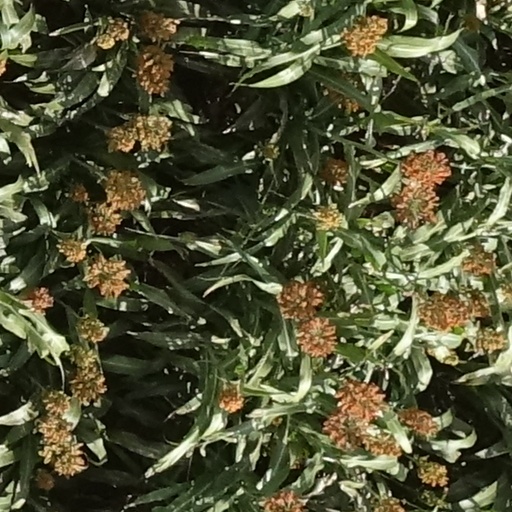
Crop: sorghum